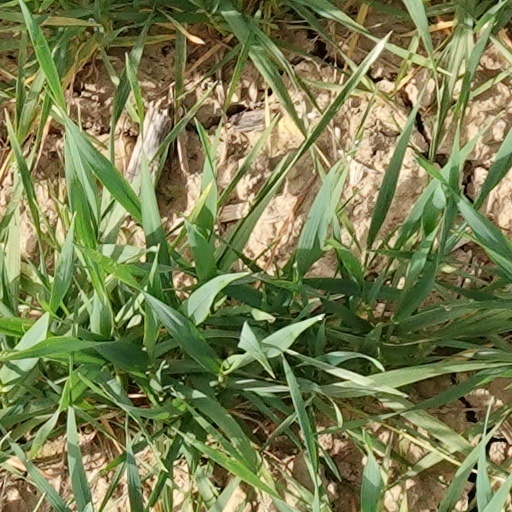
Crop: wheat